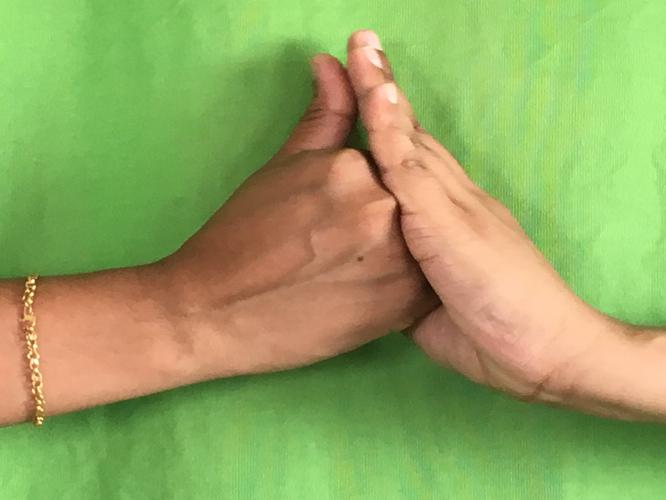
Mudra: Shanka
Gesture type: double_hand